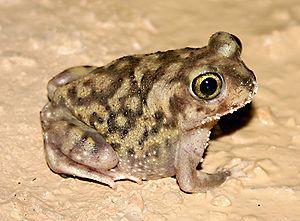
Scaphiopus couchii est une espèce d'amphibiens de la famille des Scaphiopodidae.